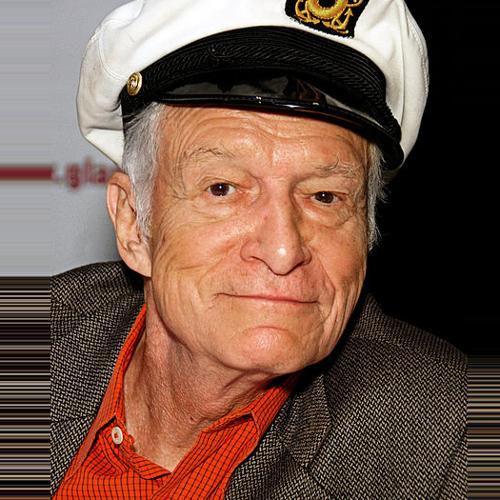
Age: 83